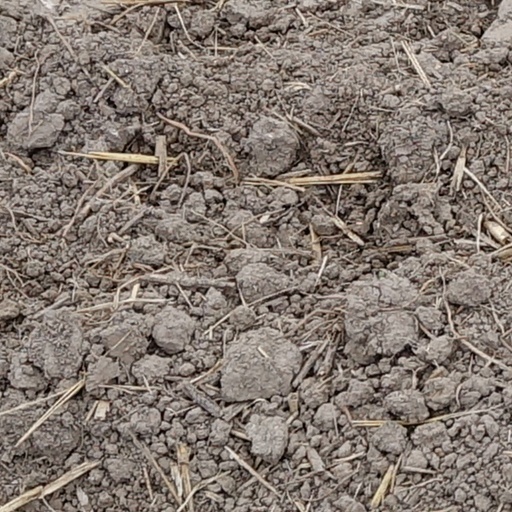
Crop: wheat